Kent County Cricket Club

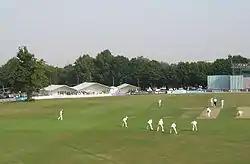
Kent v South Africans in 2003, showing the old lime tree

The establishment of the Tonbridge Nursery in 1897 as a player development centre for young professionals was one of the key developments that lay the foundations for the successes of the pre-war period. The Nursery, which was run by Captain William McCanlis and set up and overseen by Tom Pawley who became the club's general manager in 1898, identified and provided organised coaching and match practise for young professionals for the first time. Players flourished and became the basis of the Kent team, gradually taking the place of the amateurs who had dominated the Kent teams of the 1870s and 80s. By 1906 around 60% of all appearances were by professionals, with bowlers such as Colin Blythe and Arthur Fielder forming the core of the Kent attack. Professional batsmen such as Punter Humphreys and James Seymour and all-rounders such as Frank Woolley became an increasing part of Kent's success, coming together with a group of "gifted" amateurs to produce strong batting lineups.